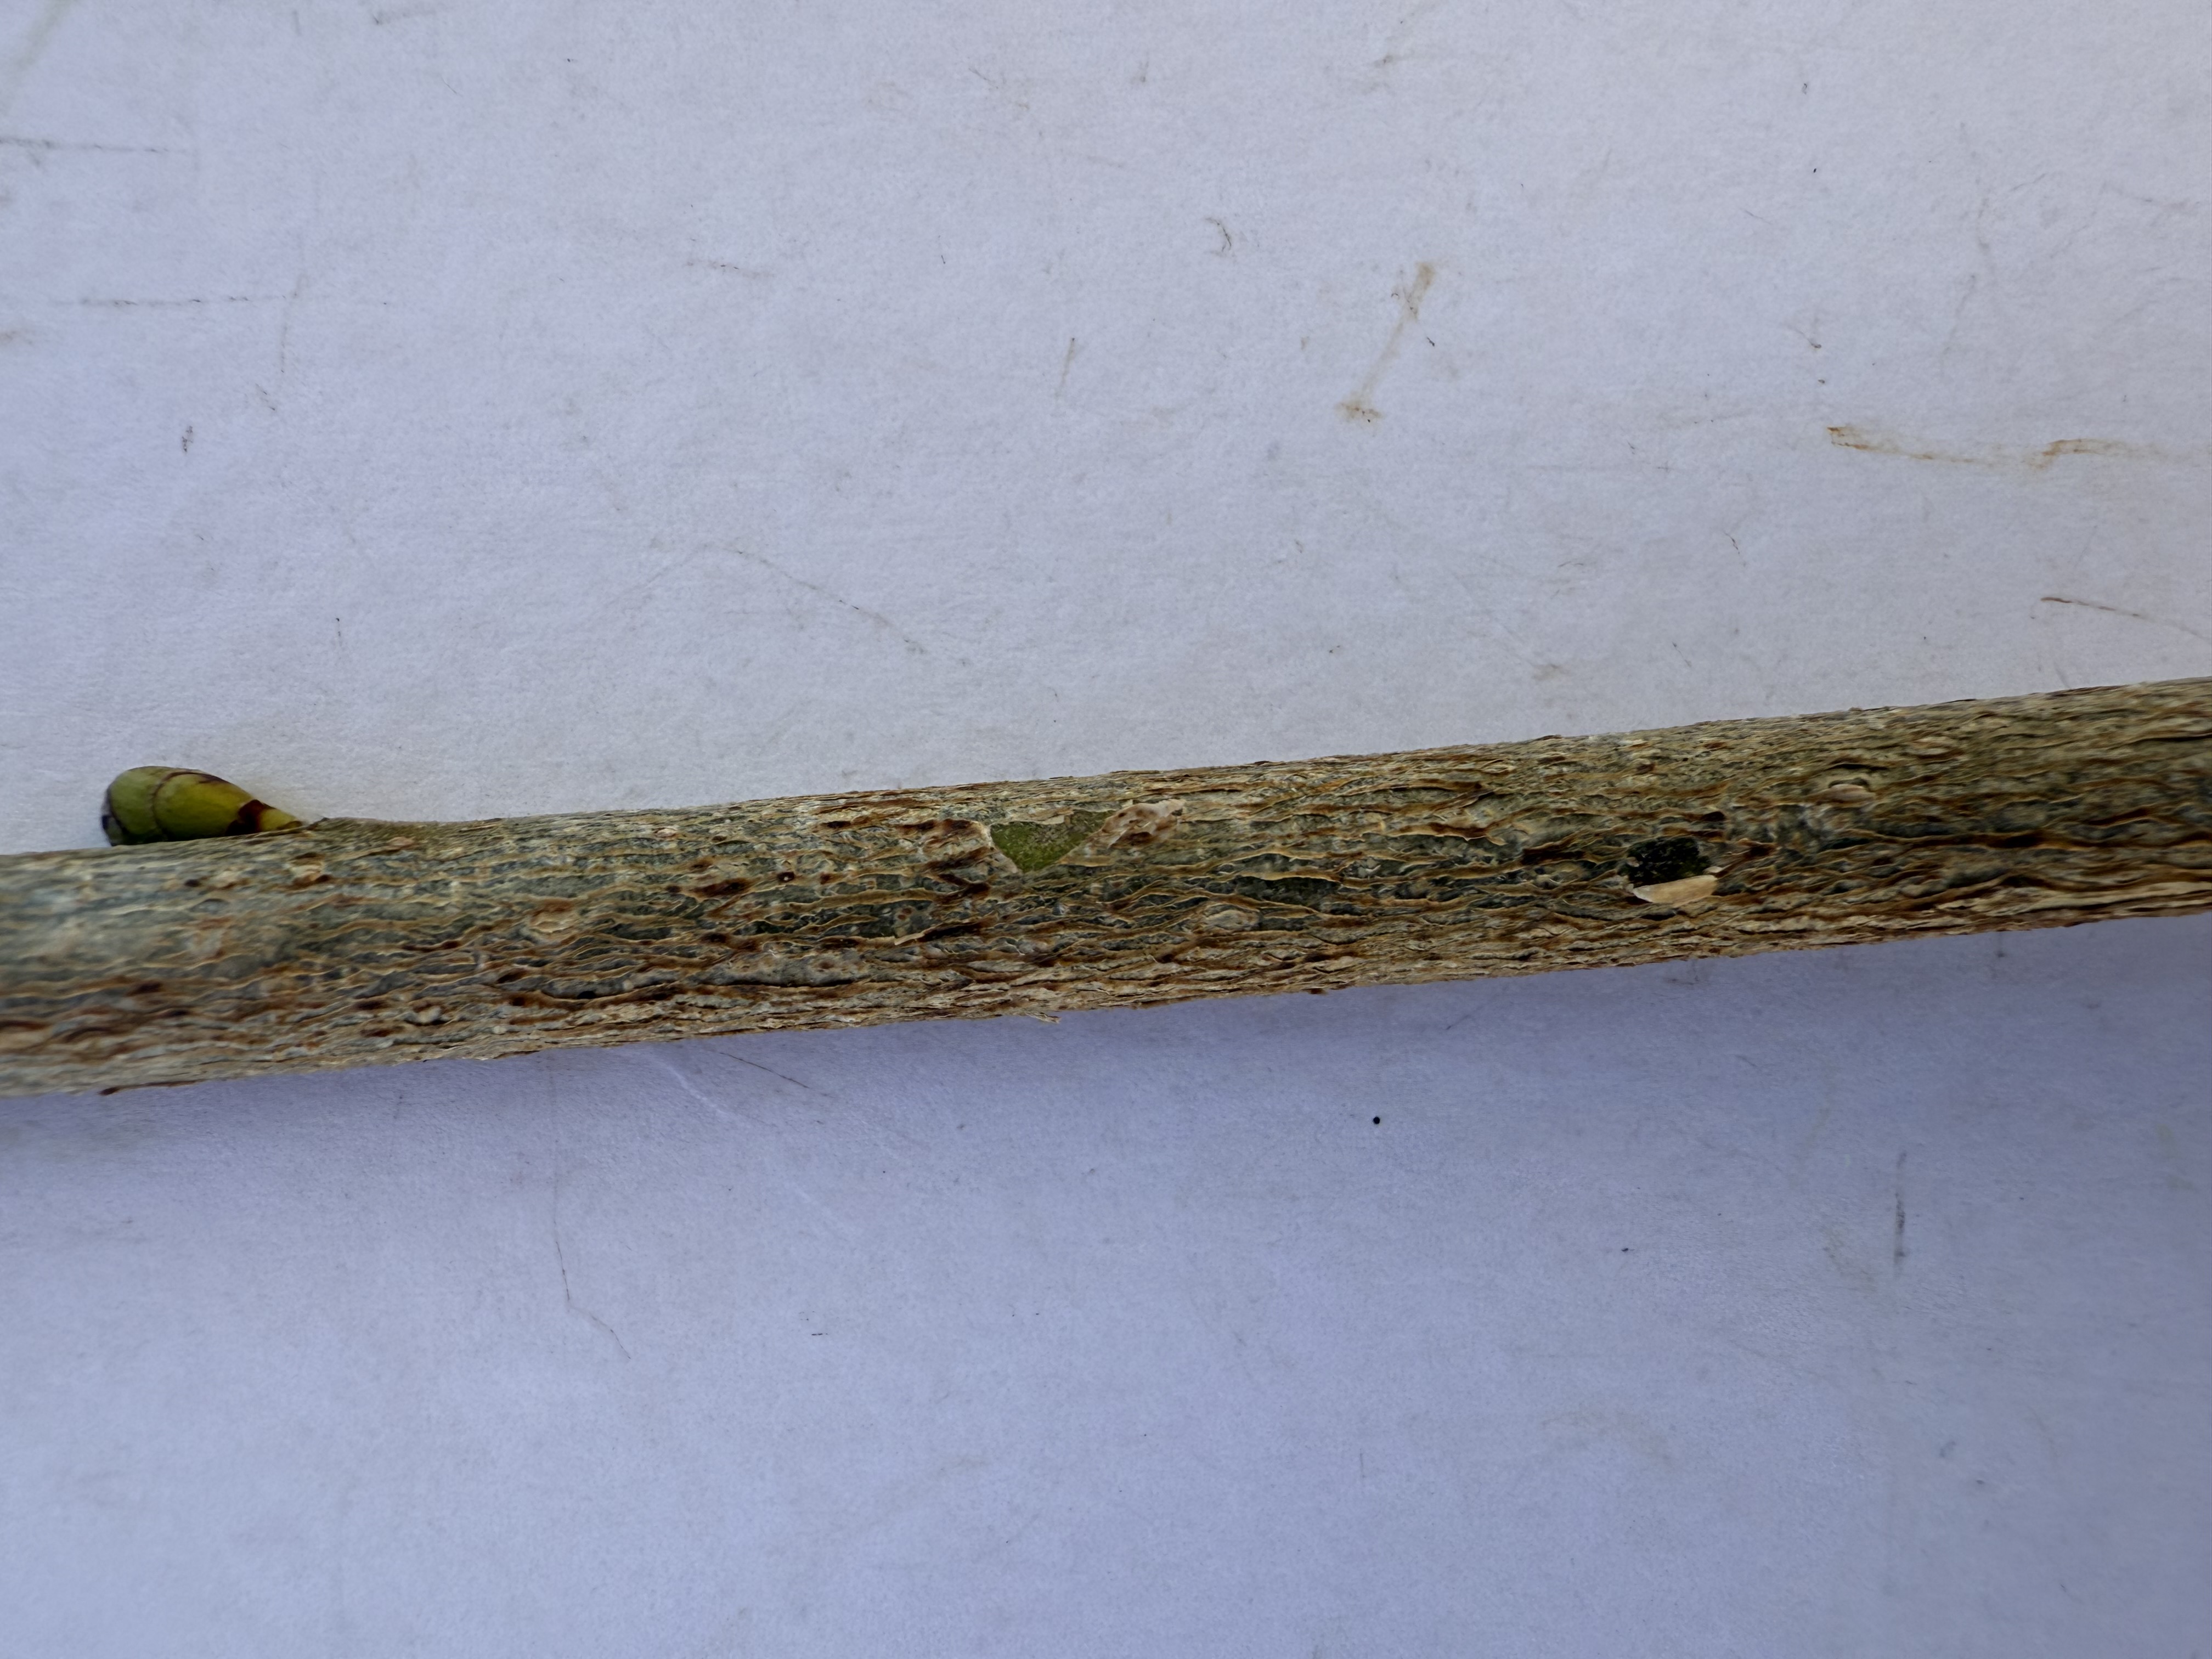
Variety: Hazelnut